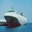
Label: ship